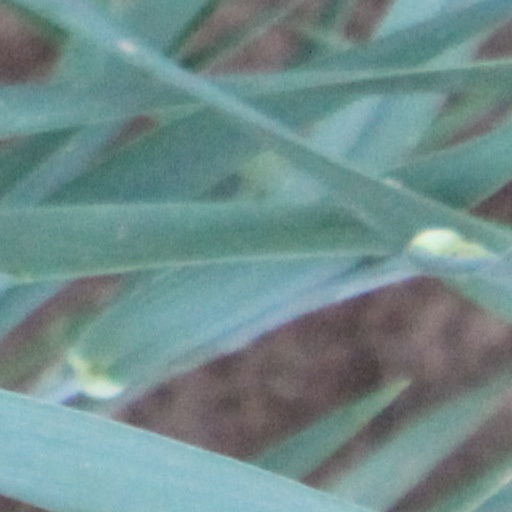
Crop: wheat